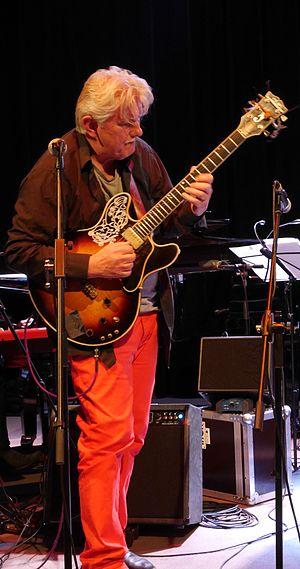
Pierre Dorge, Jazz sous les bigaradiers, La Gaude 2015
Pierre Dørge est un guitariste de jazz danois, chef d'orchestre et compositeur. Avec le New Jungle Orchestra, il crée une combinaison unique entre du jazz traditionnel, du jazz moderne et de la musique africaine.